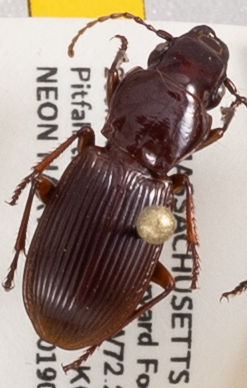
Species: Pterostichus rostratus
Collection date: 2019-07-30
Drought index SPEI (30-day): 0.71
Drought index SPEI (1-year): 2.09
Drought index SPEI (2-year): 2.09